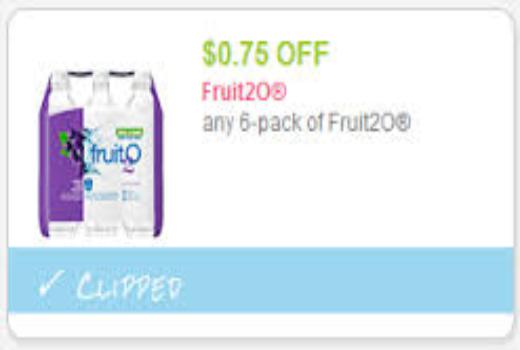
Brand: Fruit2O
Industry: Food